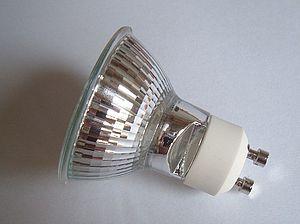
Le support des lampes électriques est standardisé depuis le début du XXᵉ siècle. Le principe est d'utiliser une douille et un culot appairés pour assurer l'alimentation et le maintien mécanique de la lampe électrique. L'alimentation est généralement assurée par l'intermédiaire de deux éléments conducteurs séparés par un isolant.